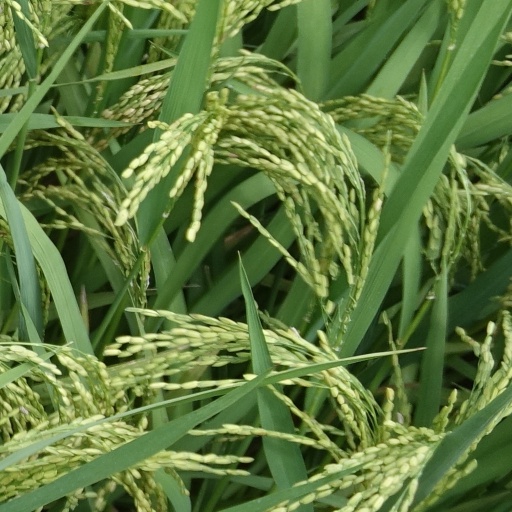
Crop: rice